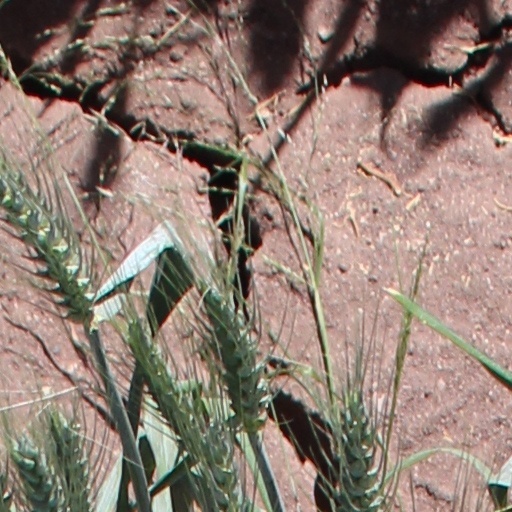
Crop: wheat